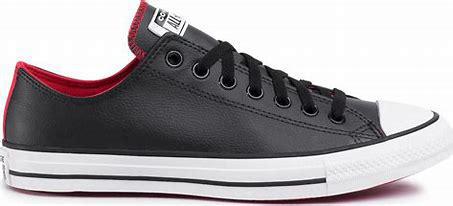
Brand: Converse
Model: Ctas Ox